Dragonslayer (2011 film)

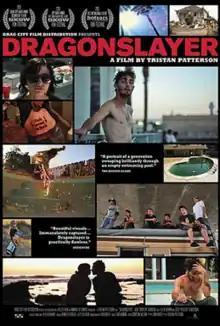
Promotional poster

Dragonslayer is a 2011 American documentary film about skateboarder Josh "Skreech" Sandoval. It was directed by Tristan Patterson and won the best documentary prize at the 2011 South by Southwest Film Festival and Best International Feature at Hot Docs.